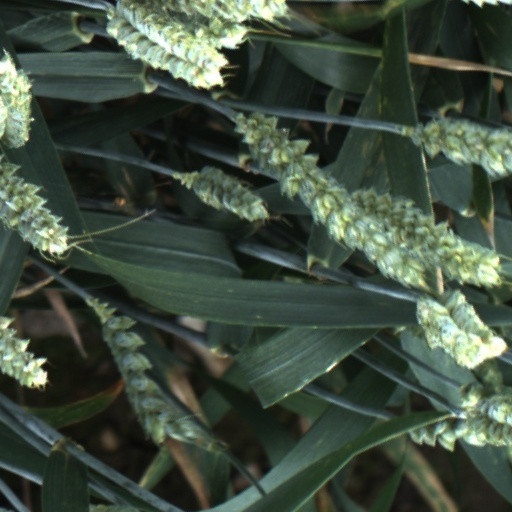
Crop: wheat